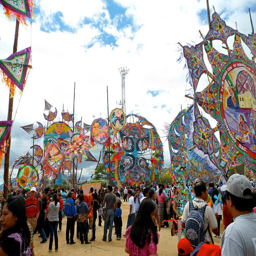
A colorful carnival with many people attending it.
A group of people walking along a board walk.
Elaborately patterned flags fly above people at a carnival.
A group of people who are at a fair.
Crowd of attendees among colorful display on banners.